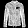
Label: Coat